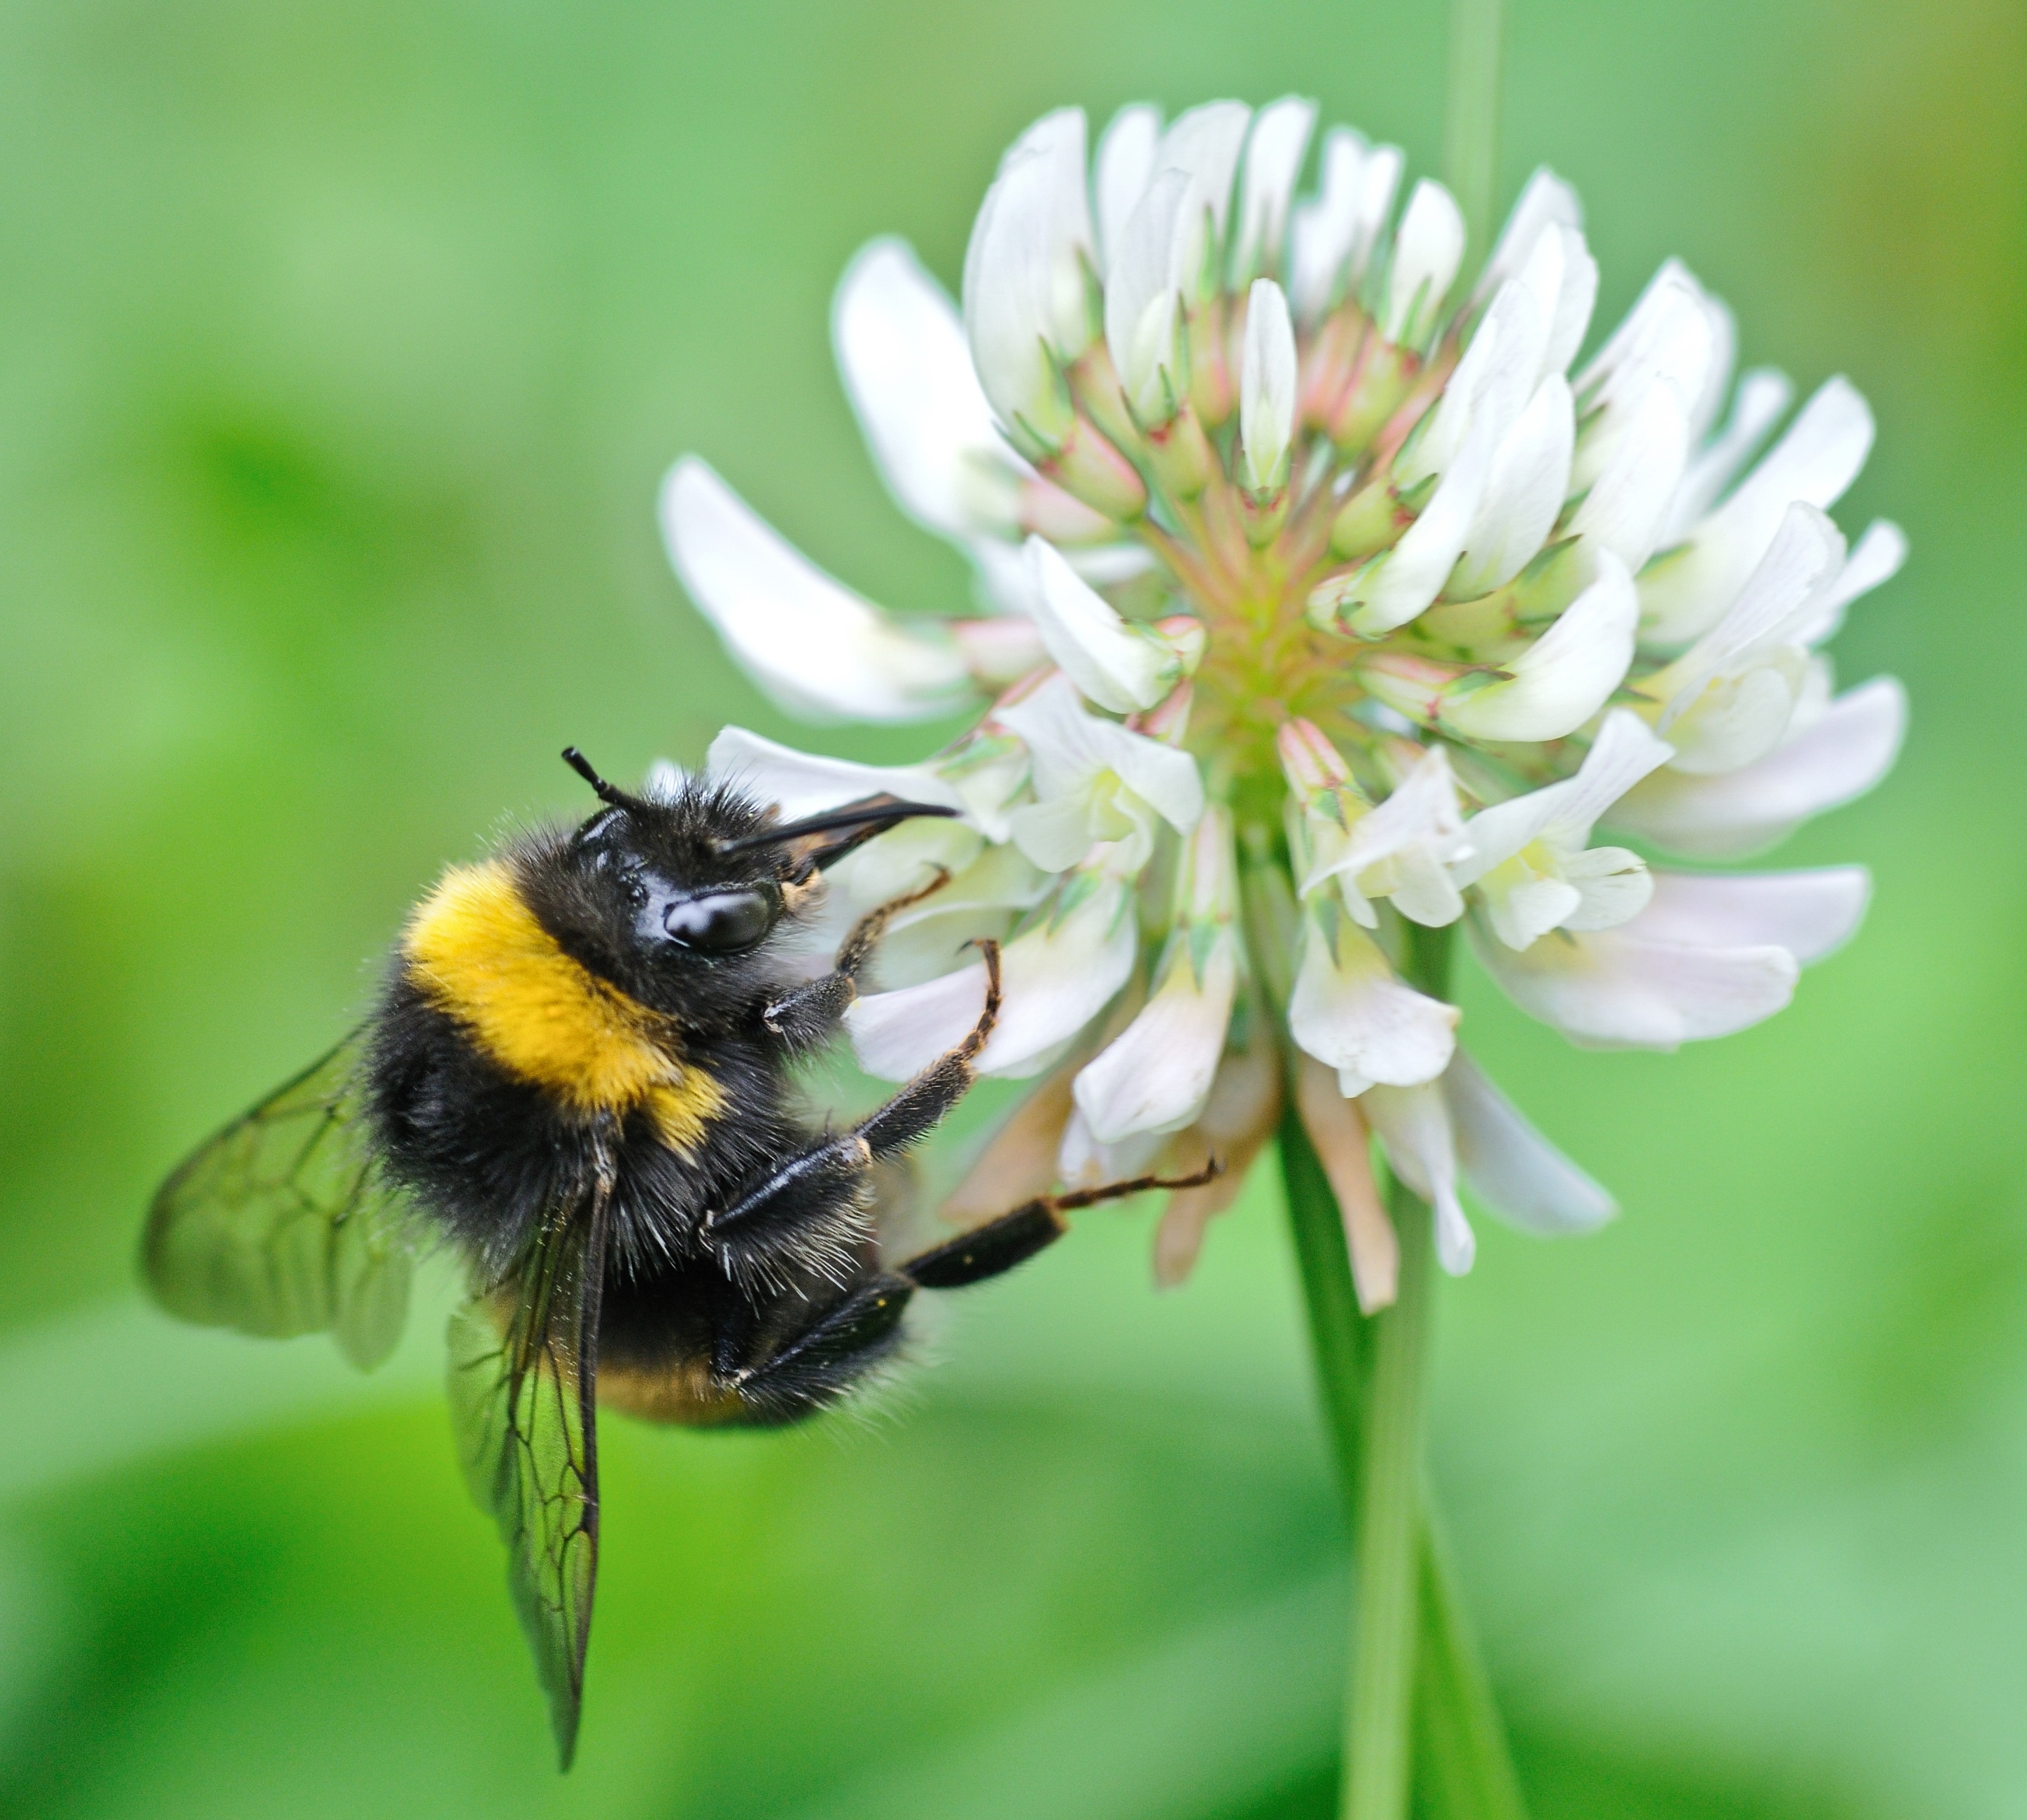
plant, flower, pollen, insect, macro, botany, flora, fauna, invertebrate, wildflower, close up, bee, bumblebee, nectar, forage, macro photography, flowering plant, honey bee, bourdon, pollinator, membrane winged insect